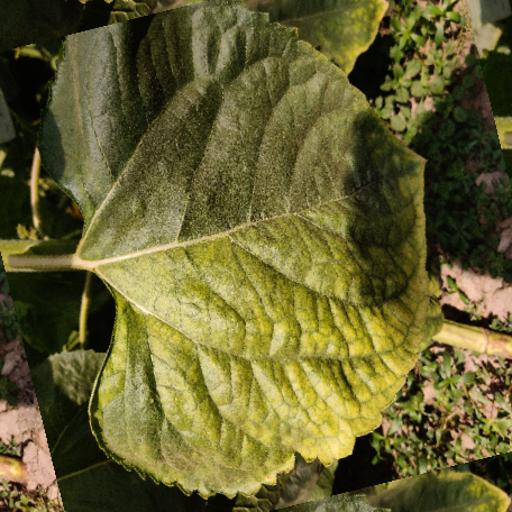
Label: Downy_mildew